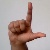
The image shows a hand gesture representing the letter 'L' in Indian Sign Language.